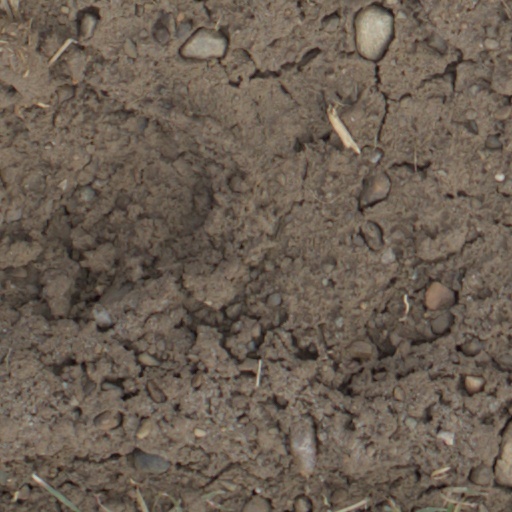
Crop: wheat